Messerschmitt M 18

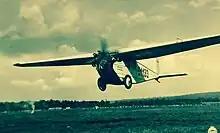
An M 18 in flight

The first M 18 to enter service with NOBA was provided by Messerschmitt in exchange for a 49% share of the new company, and on 26 July it began commercial flights. NOBA's early successes enabled the company to place orders for additional examples of an improved model, the M 18b. It would eventually purchase twelve of these, but manufacturing them would exceed the capacity of Messerschmitt's own small firm, leading to a merger with Bayerische Flugzeugwerke (BFW) in 1927. Following NOBA's reorganisation into DEVAG in 1931, a small number of a further-improved version, designated M 18d, were ordered, but the type was soon superseded by the similar but larger Messerschmitt M 20.